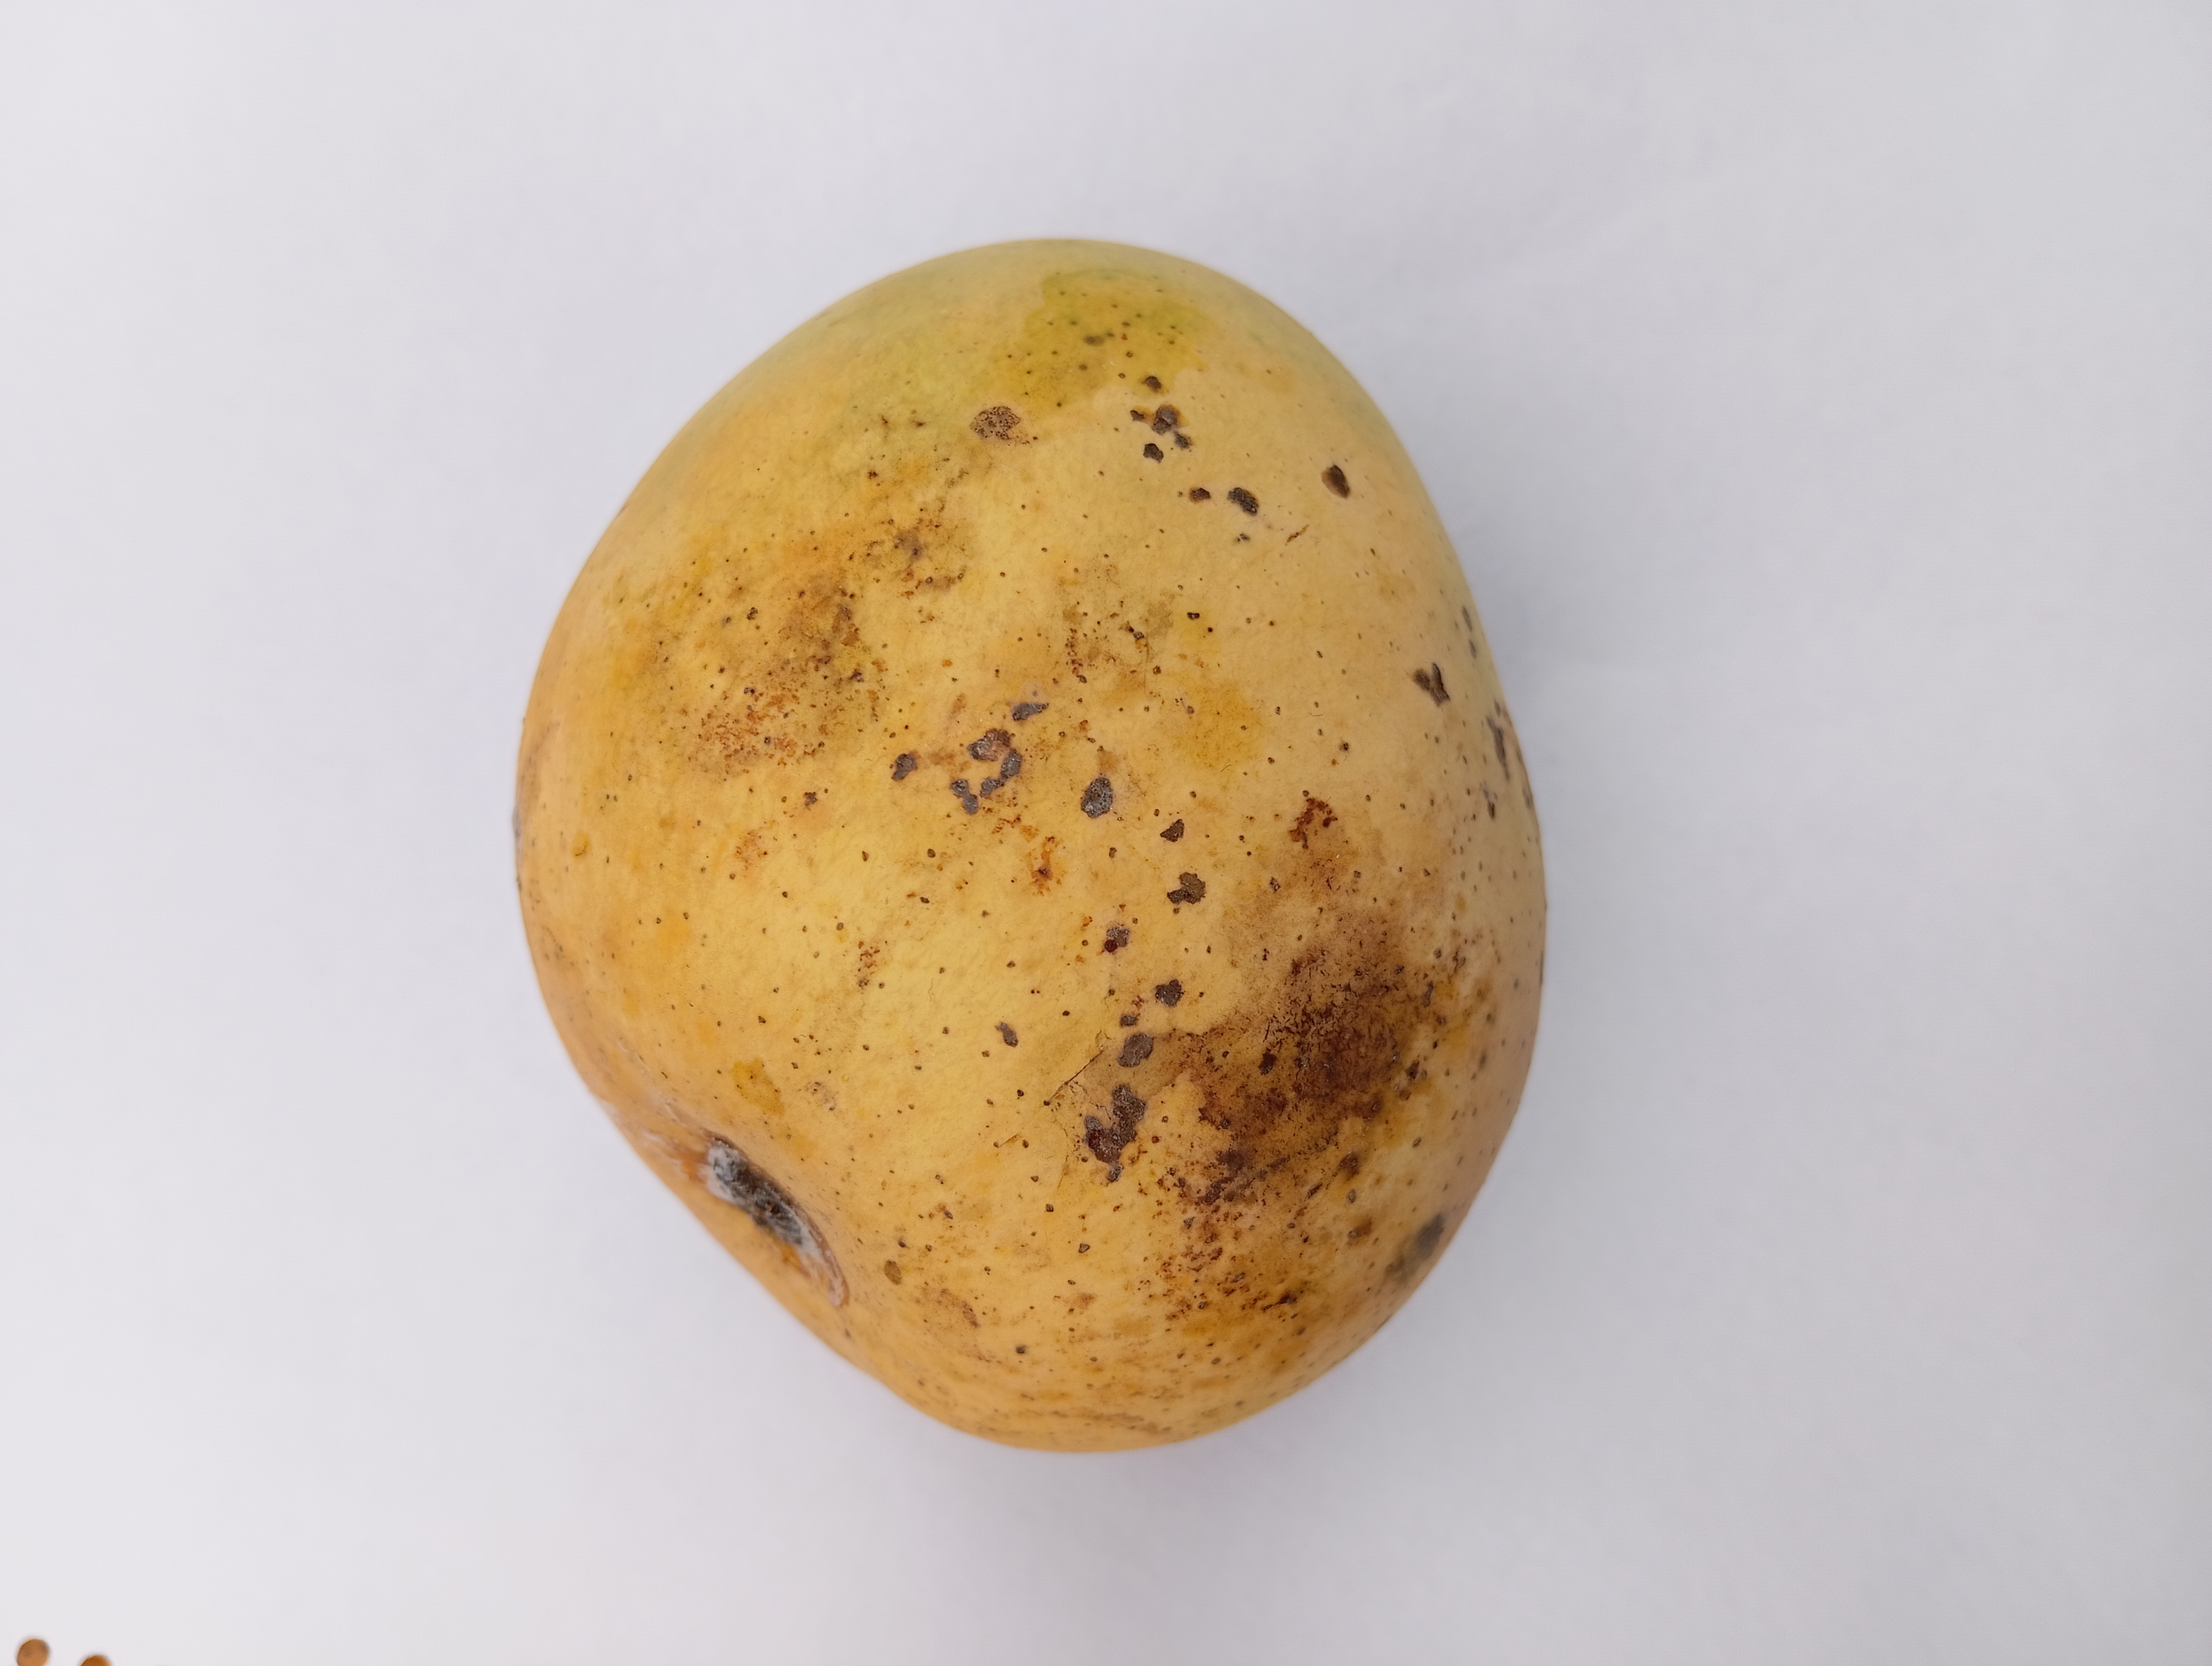
Mango variety: Sundari